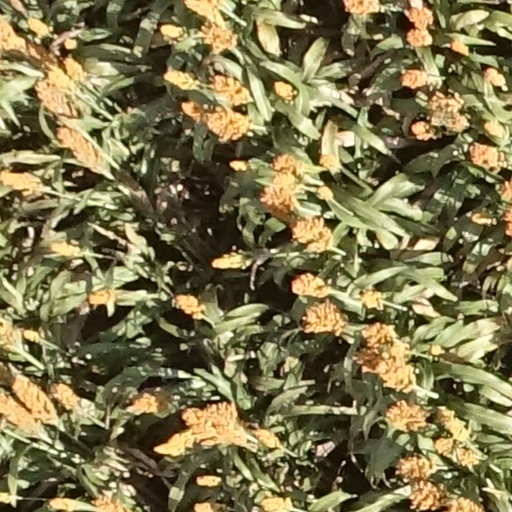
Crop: sorghum